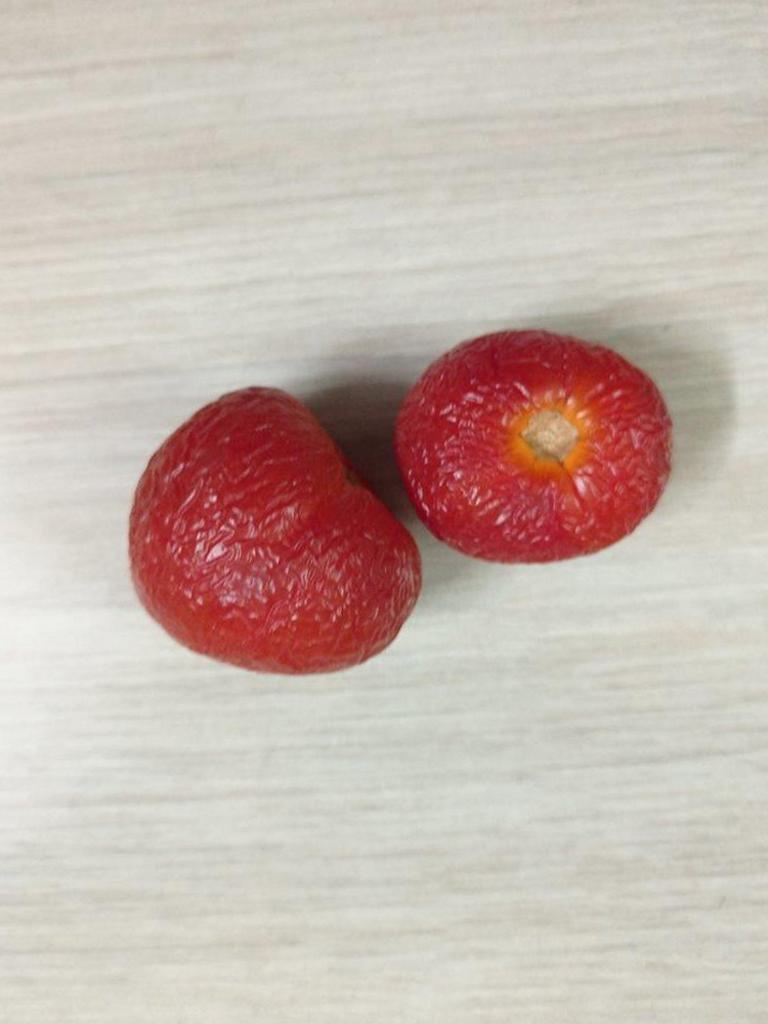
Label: Rotten